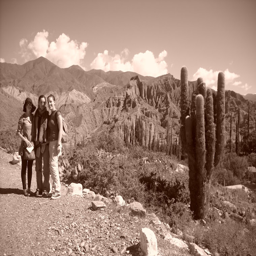
making our way up the path .